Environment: real
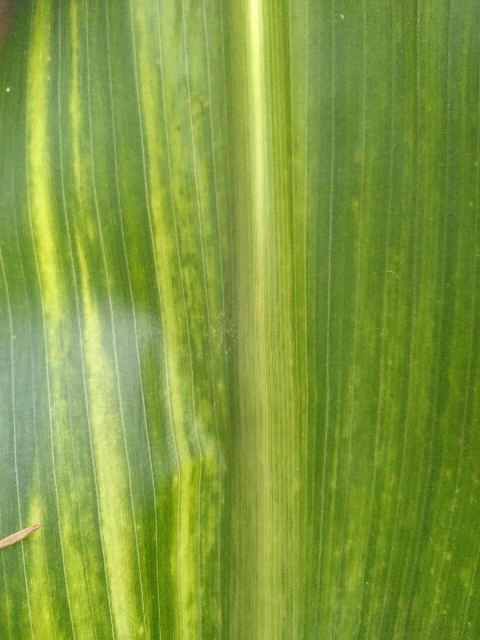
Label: lethal_necrosis